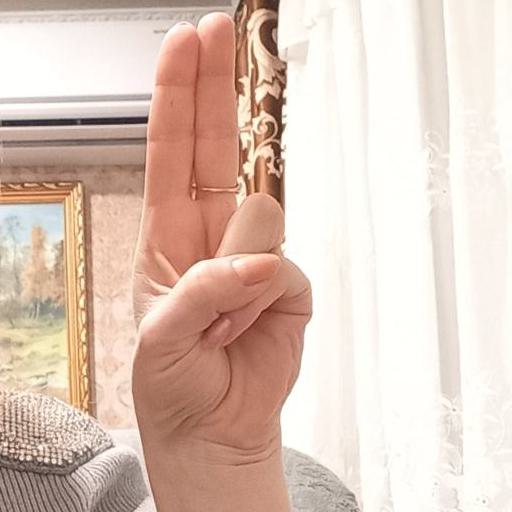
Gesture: two_up